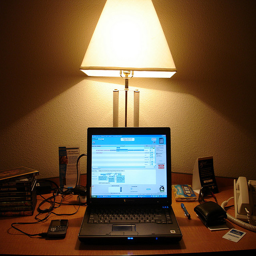
Simple desk with laptop in center below light
A laptop computer sitting on top of a wooden table.
a airplane that is on a brown desk
a black laptop is on a desk with a lamp
A laptop setup on a desk in front of a desk lamp.